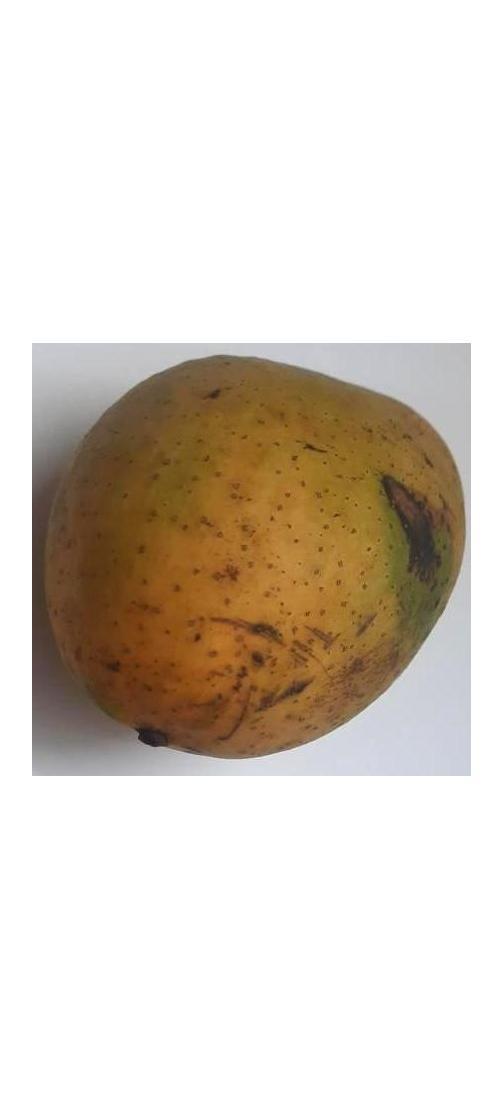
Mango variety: Ashshina Classic